Koyasan Reihōkan

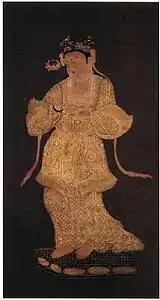
Senchū Yūgen Kannon

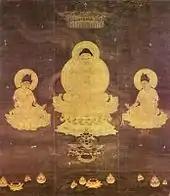
Amida Trinity

A Kamakura period hanging scroll of an is held at the museum. Painted with color on silk, the scroll measures .